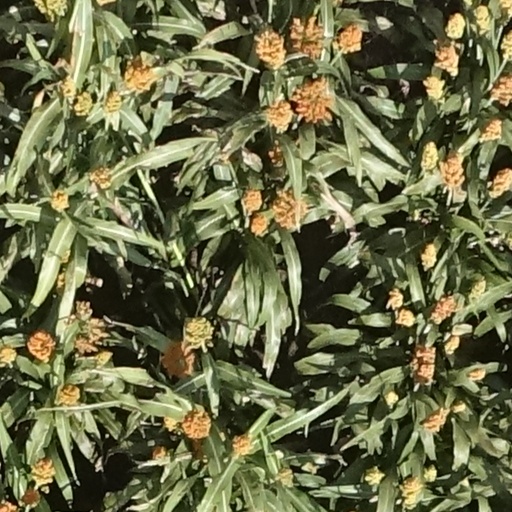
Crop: sorghum